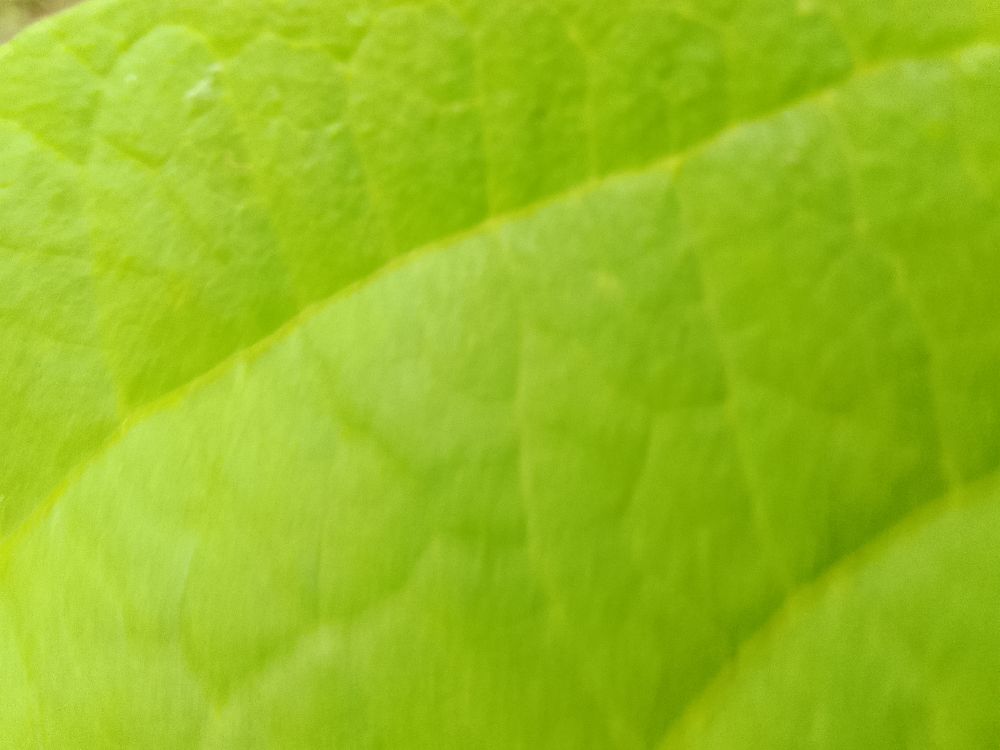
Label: healthy